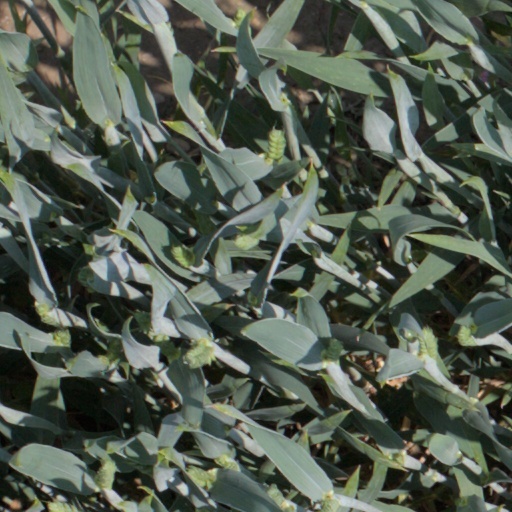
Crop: wheat